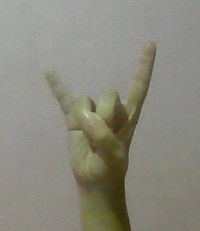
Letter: la